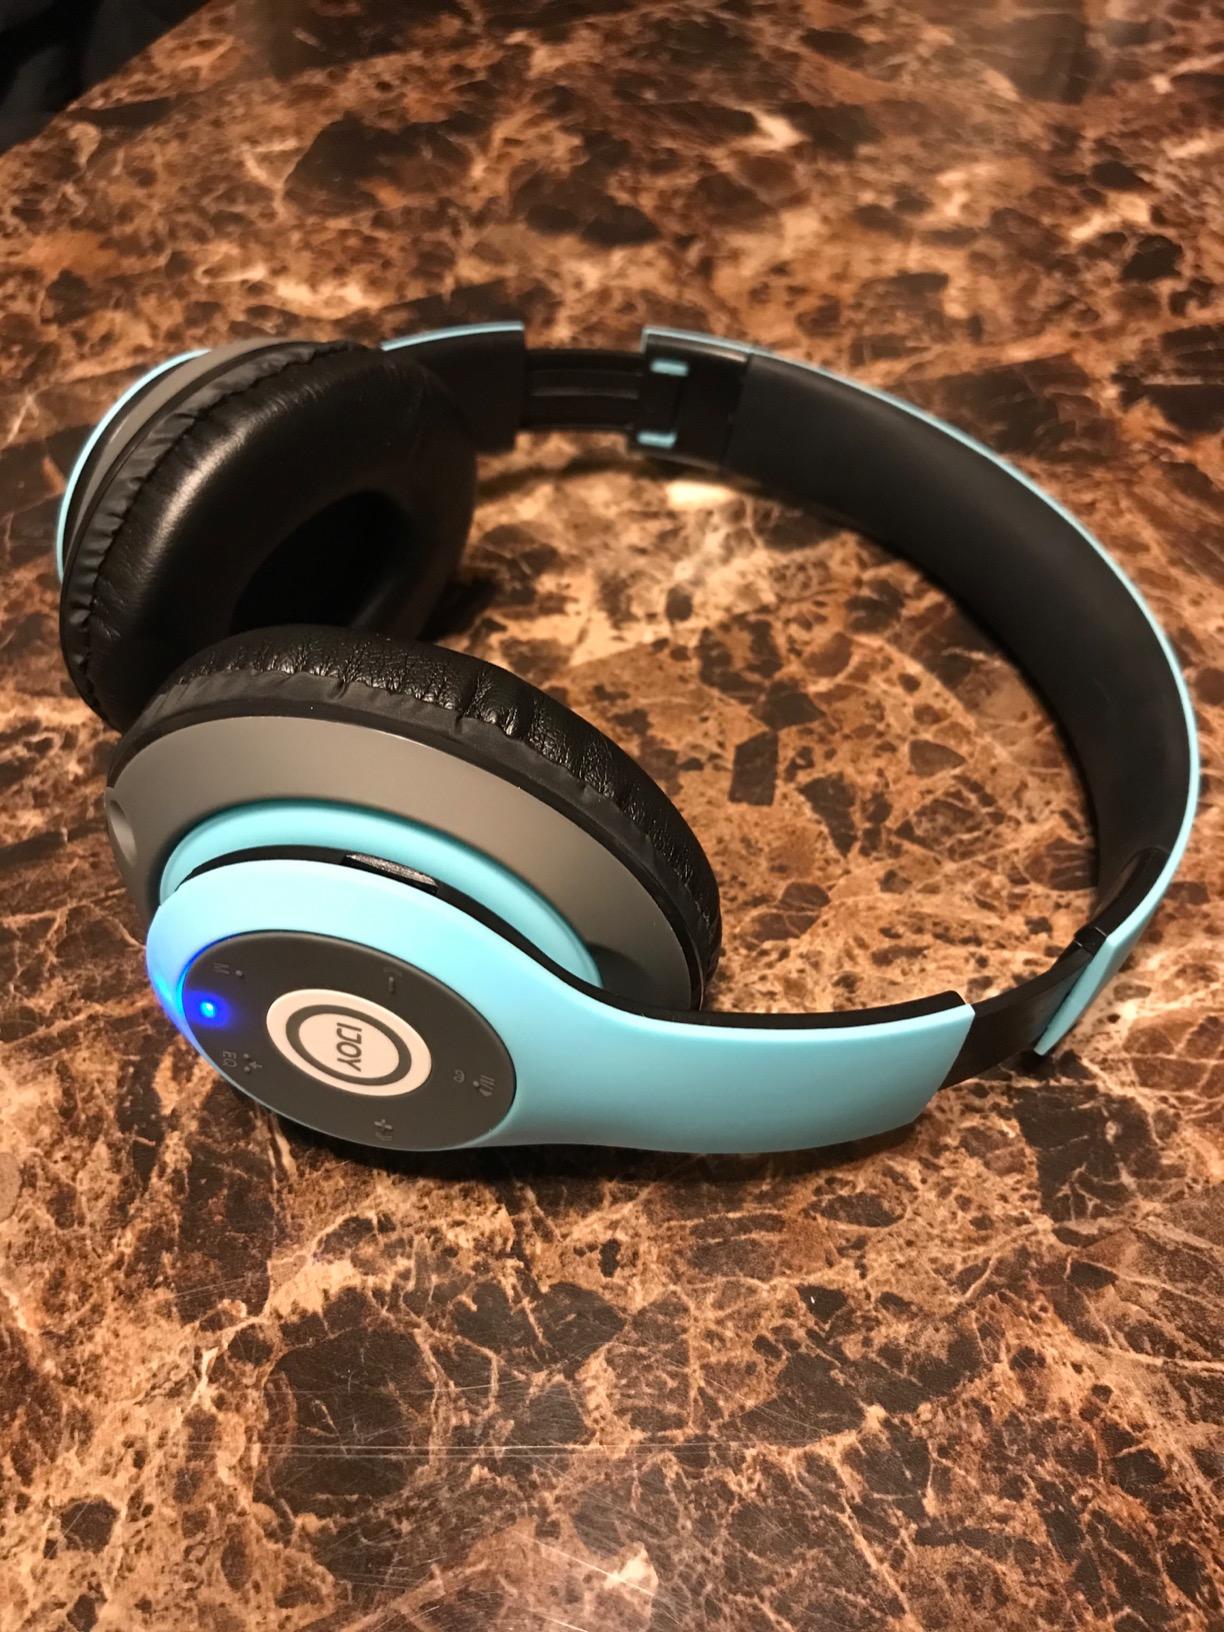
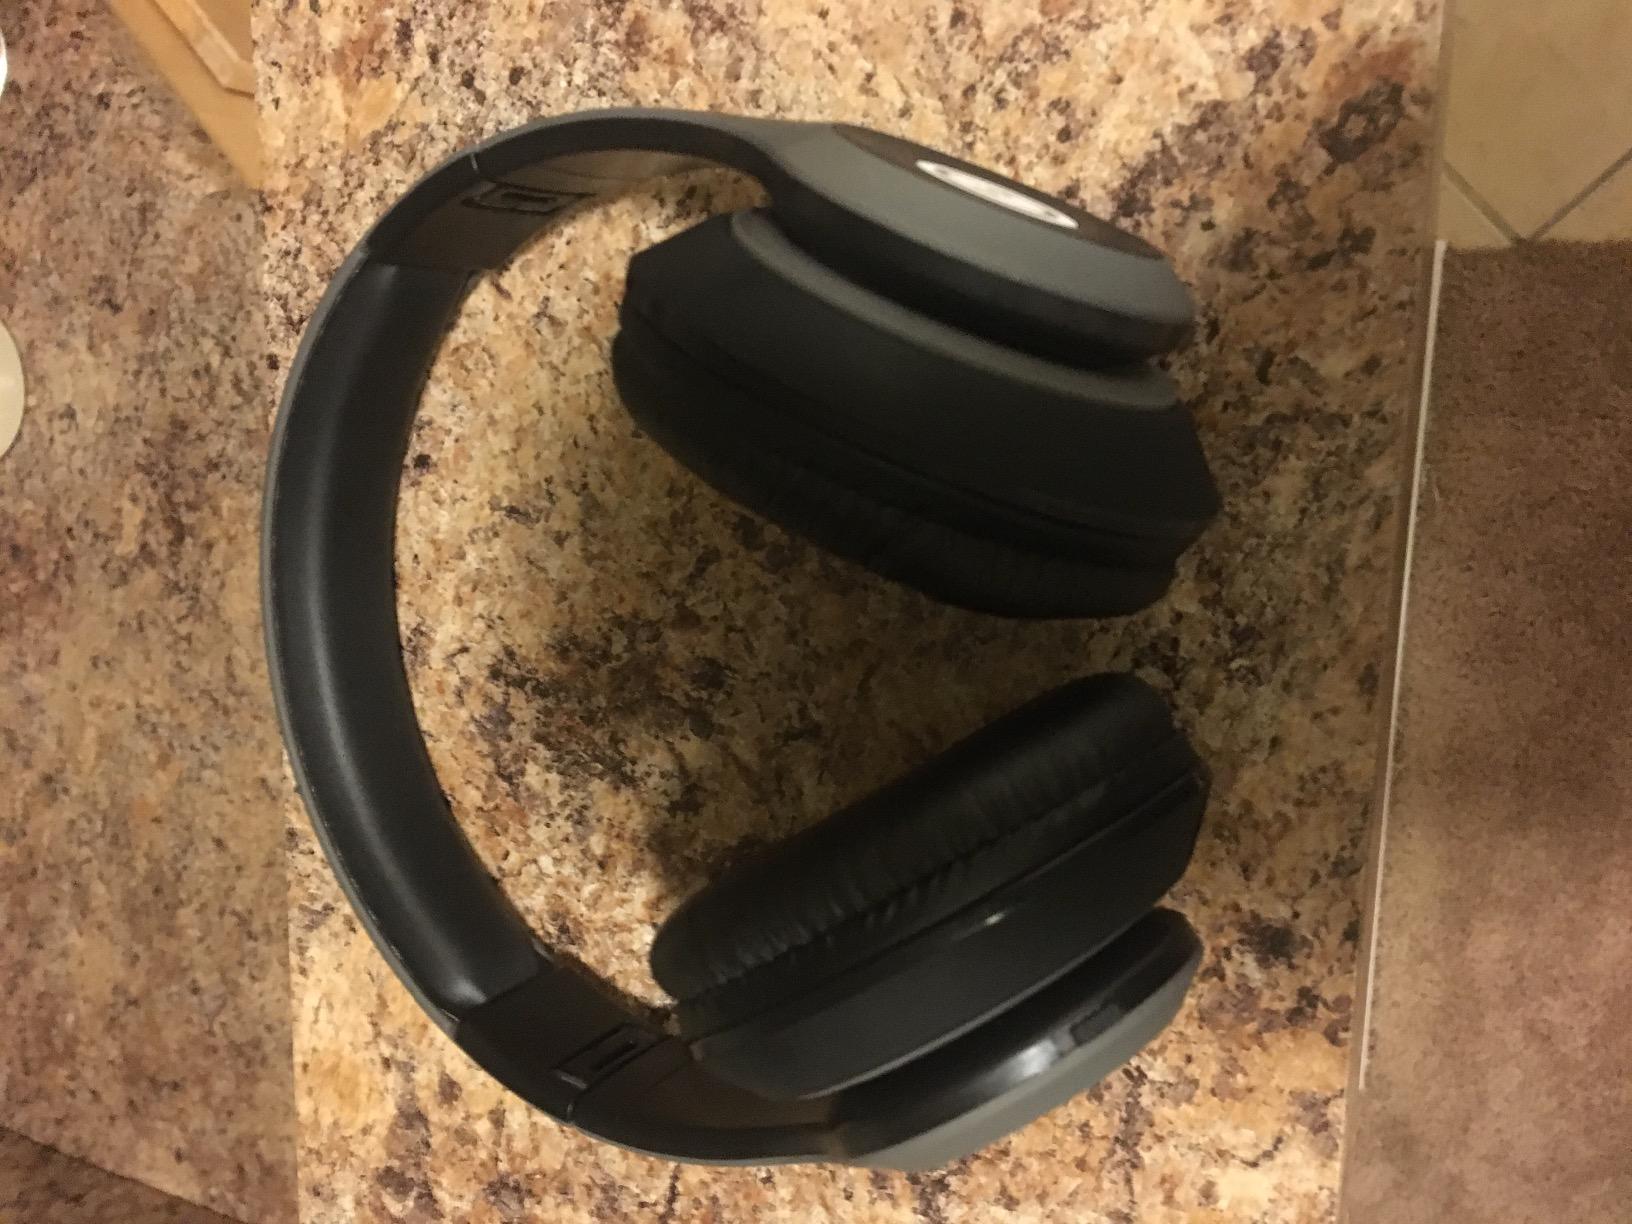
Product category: headphones
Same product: no